Svolvær Church

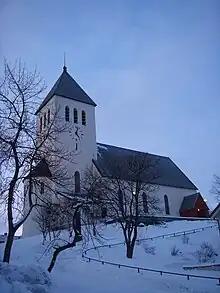
View of the church

Svolvær Church is a parish church of the Church of Norway in Vågan Municipality in Nordland county, Norway. It is located in the town of Svolvær on the island of Austvågøya. It is the main church for the Svolvær parish which is part of the Lofoten prosti (deanery) in the Diocese of Sør-Hålogaland. The white, concrete church was built in a long church style in 1934 using plans drawn up by the architects Harald Sund and August Nielsen. The church seats about 400 people.